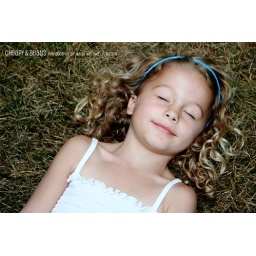
Young girl laying in the grass